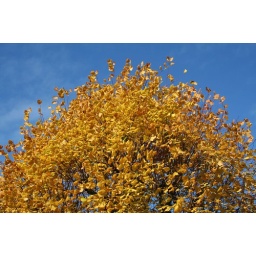
The tree outside against the November sky